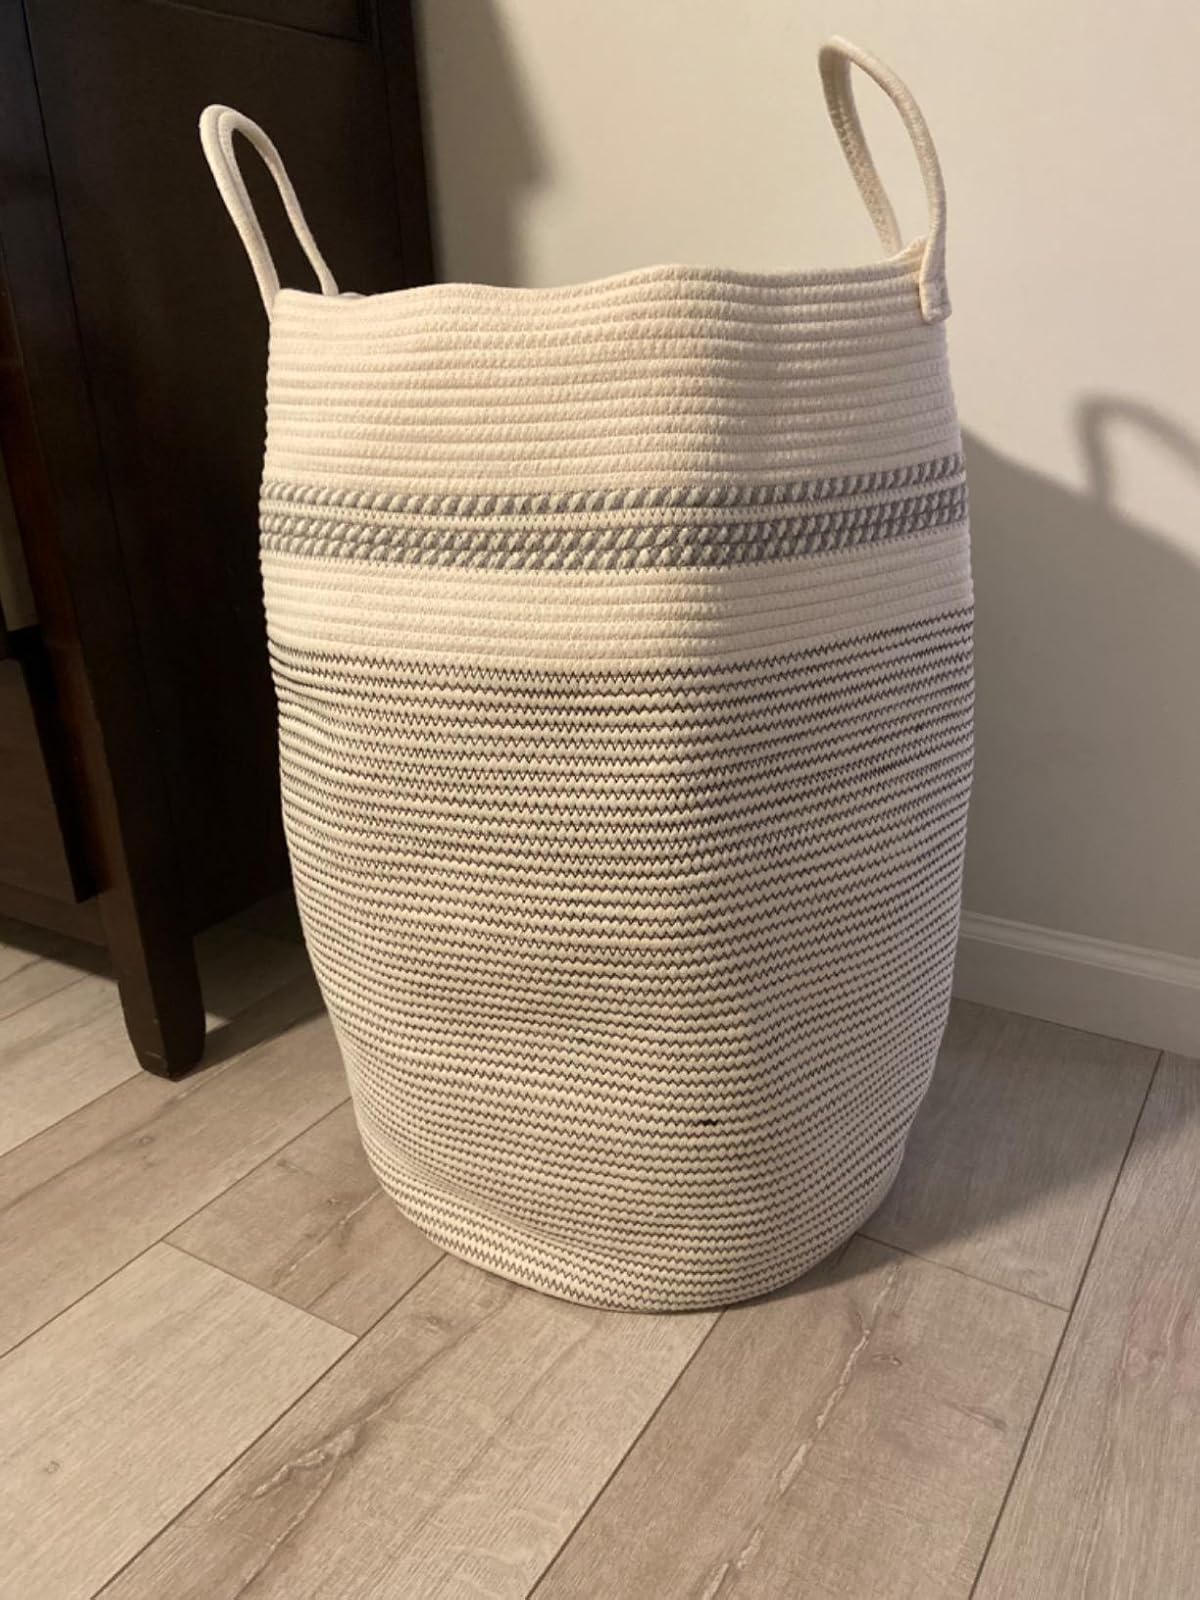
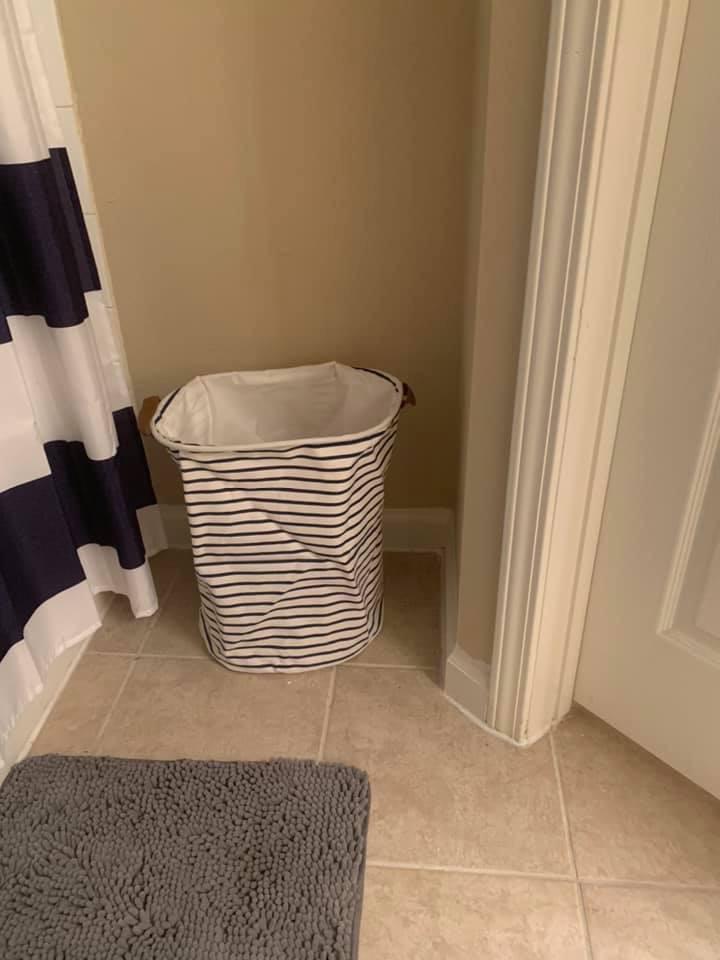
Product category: items_hamper
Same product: no